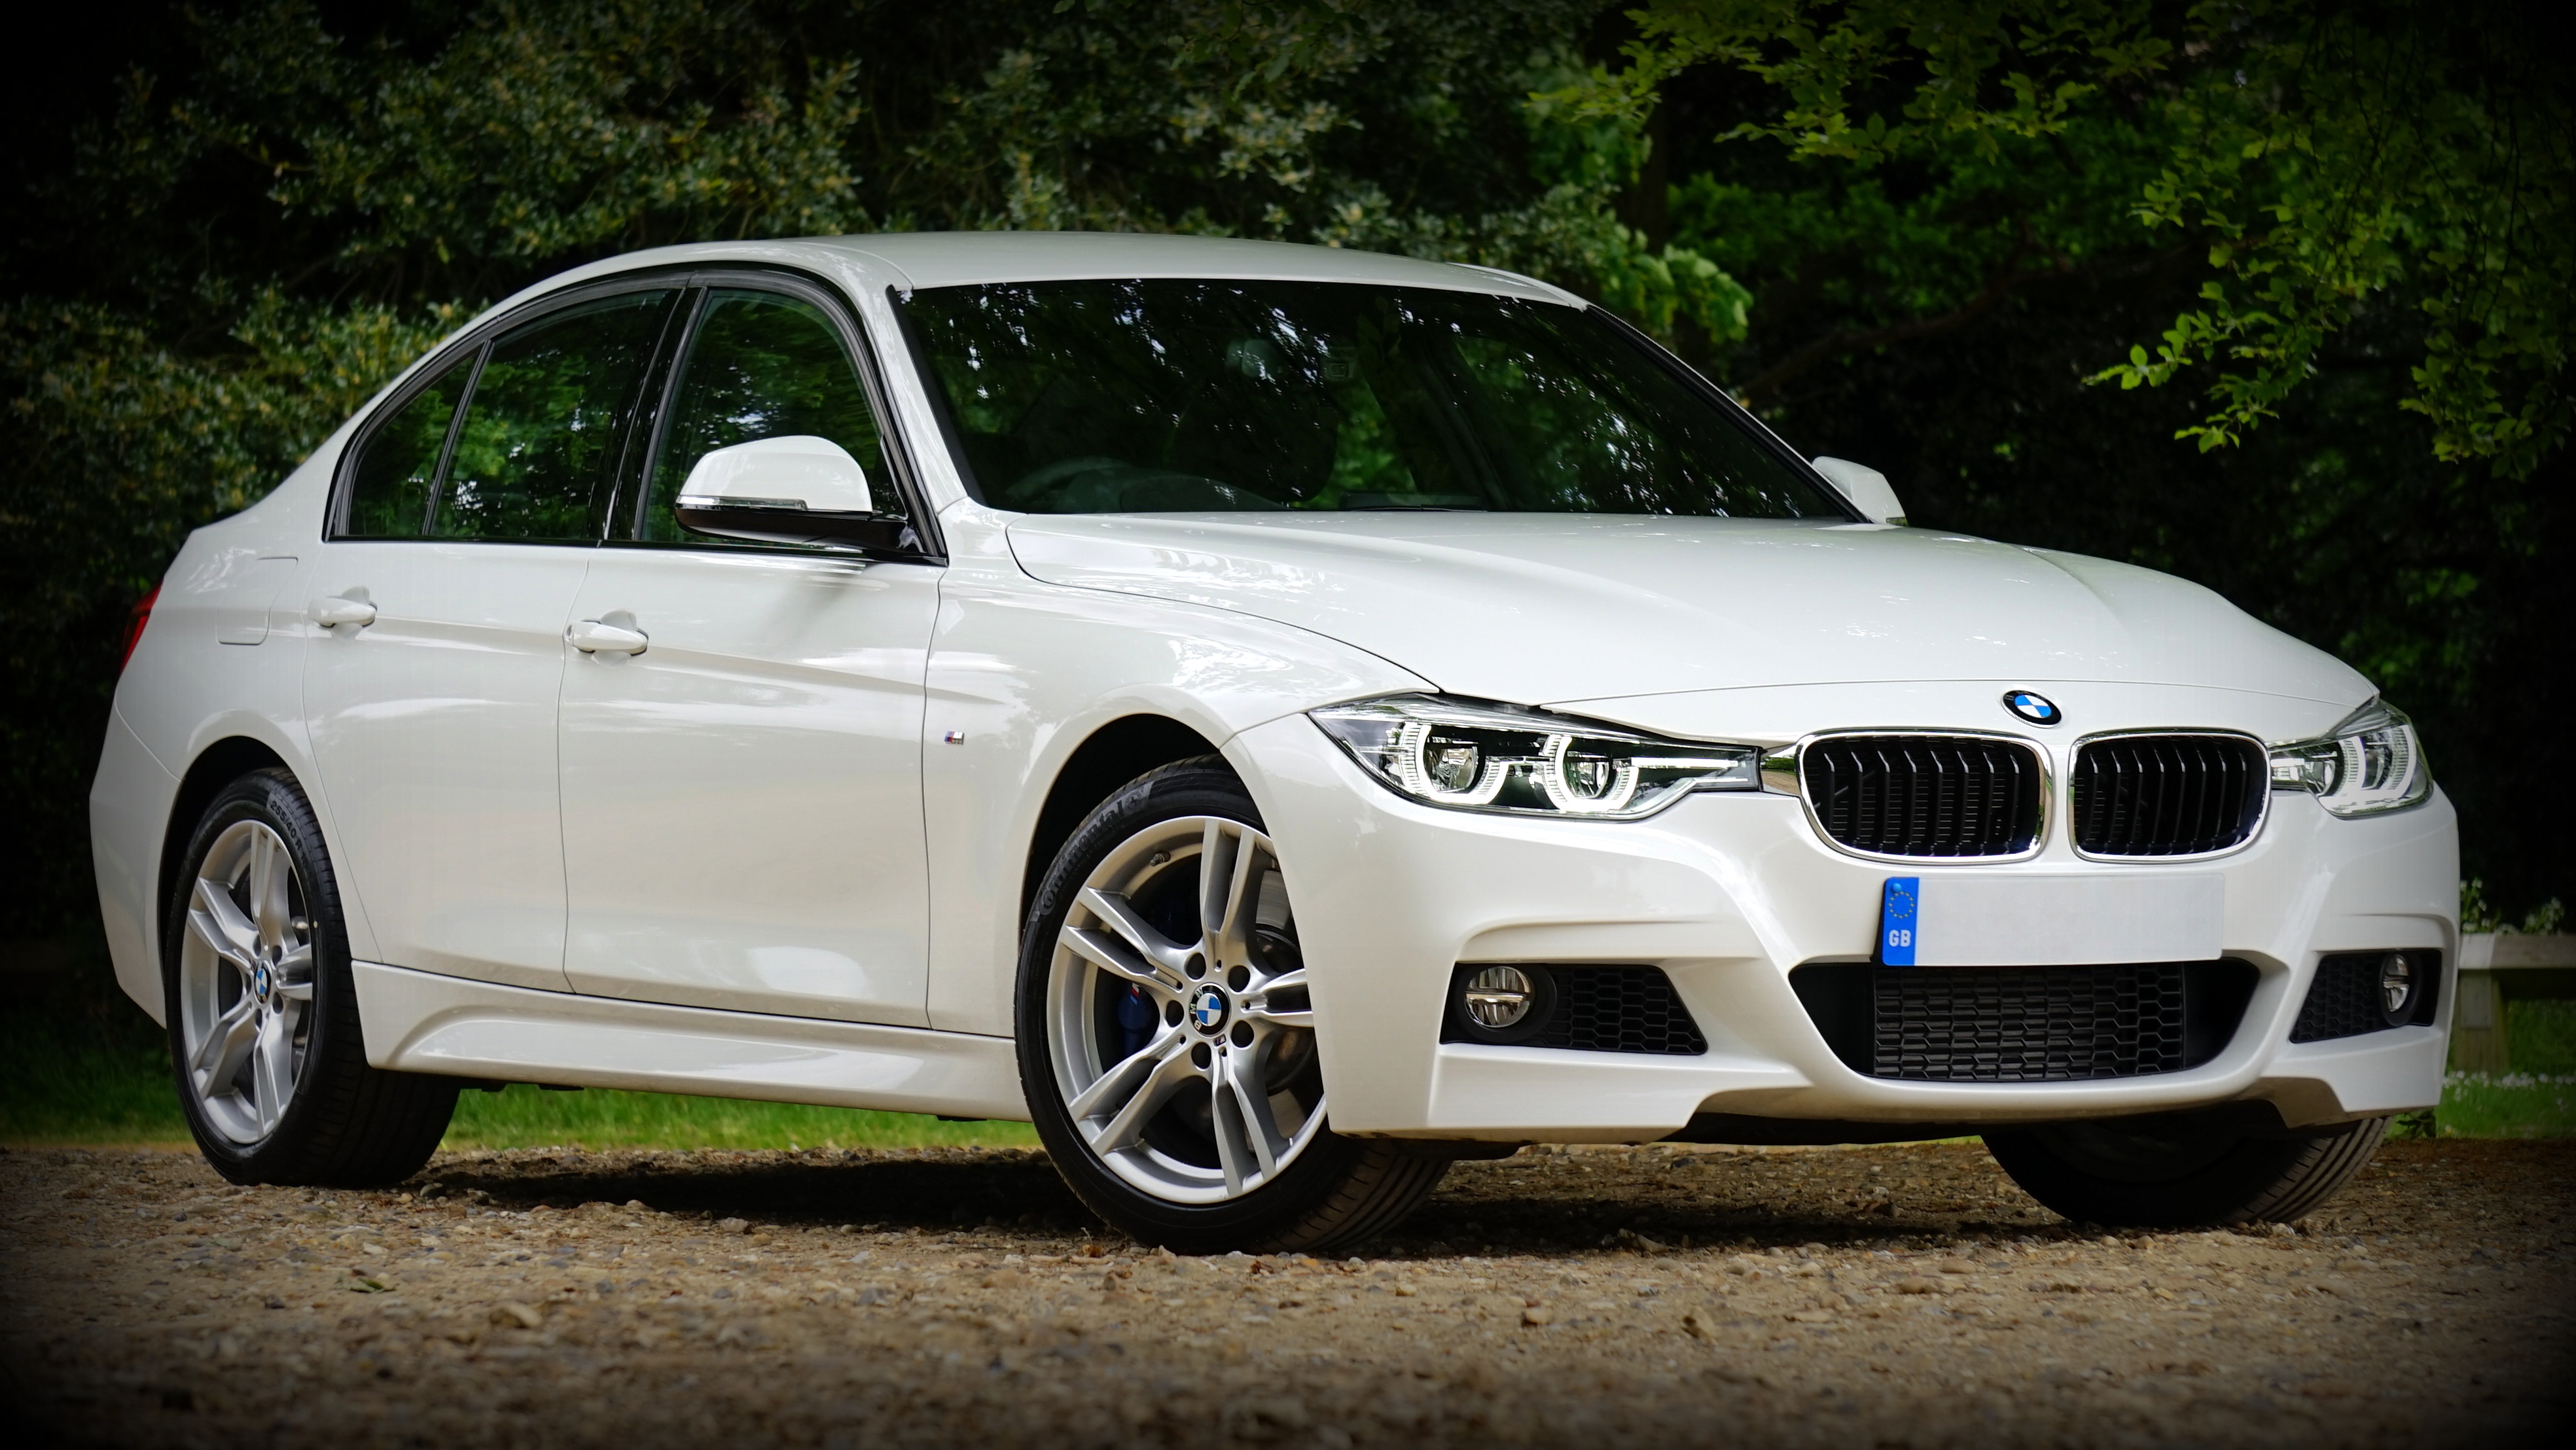
technology, white, car, wheel, automobile, motion, transportation, transport, vehicle, drive, auto, machine, headlight, lamp, speed, modern, automotive, sports car, grill, headlamp, bumper, power, luxury, design, rim, motor, sedan, style, front, bmw, convertible, coupe, fast, alloy, land vehicle, automobile make, automotive exterior, automotive design, luxury vehicle, executive car, bmw 3 series e90, bmw 335, bmw 3 series f30, personal luxury car, bmw 3 series gran turismo, bmw 320